Innocent (actor)

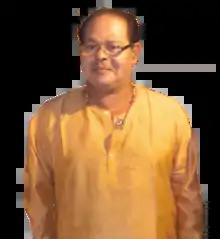
Innocent in 2011

Innocent Vareed Thekkethala (28 February 1948 – 26 March 2023), known mononymously as Innocent, was an Indian actor, film producer, writer and politician, who in a career spanning almost five decades has appeared in over 700 films predominantly in Malayalam cinema in addition to a few Tamil, Kannada, Hindi and English films, mostly in comedic roles. Widely regarded as one of the greatest comedians in the history of Malayalam cinema, he is also known for his negative and highly nuanced character roles. He is also the recipient of several awards, including three Kerala State Film Awards, a Kerala Film Critics Award, a Filmfare Awards South and seven Asianet Film Awards. He also won the prestigious Kerala Sahitya Akademi Award for Humour in 2020, for his book "Irinjalakudakku Chuttum." He is noted for his wit and impressive dialogue delivery in the typical Thrissur slang.